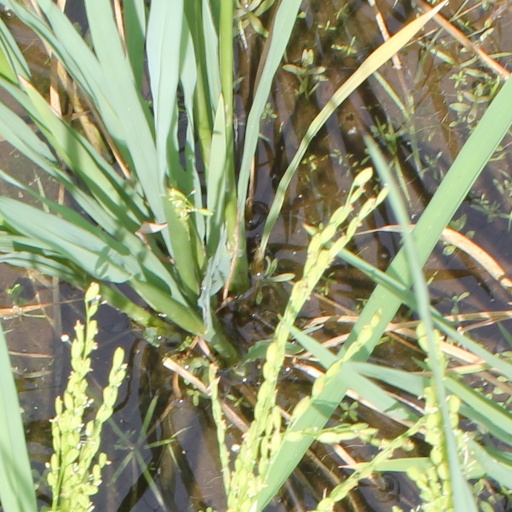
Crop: rice